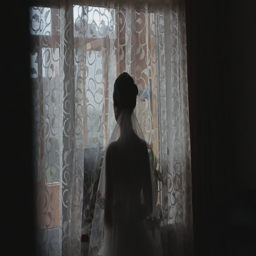
bride is near the window